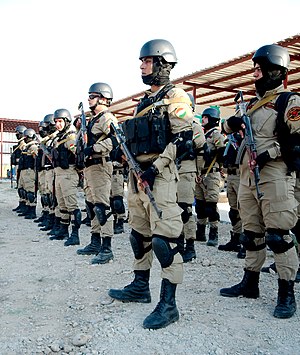
Peshmerga
Specielenhed af peshmerga opstillet nær den syriske grænse den 23. juni 2014.
Peshmerga er navnet på de væbnede styrker i den selvstyrende region, Irakisk Kurdistan. Den øverste leder af peshmerga er præsidenten for Irakisk Kurdistan. Peshmerga-styrken selv er i store træk opdelt og kontrolleret af henholdsvis Kurdistans Demokratiske Parti og den Patriotiske Union for Kurdistan, selv om de begge erklærer deres troskab overfor Kurdistans regionale regering. Der er forhandlinger i gang for at få samlet hele styrken under Ministeriet for Peshmergaanliggender. Peshmergastyrkerne har ansvaret for at forsvare landet, befolkningen og institutionerne i den kurdiske region.